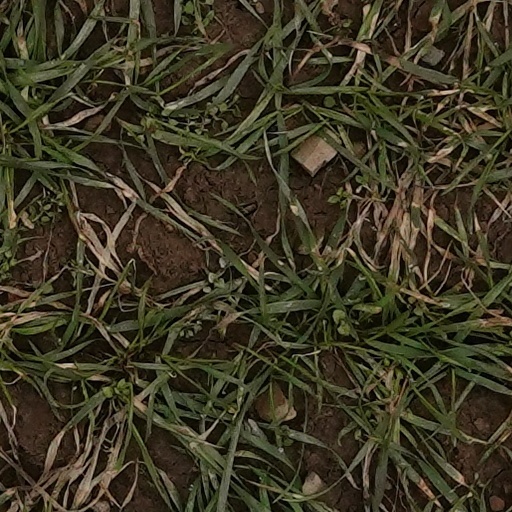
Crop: wheat